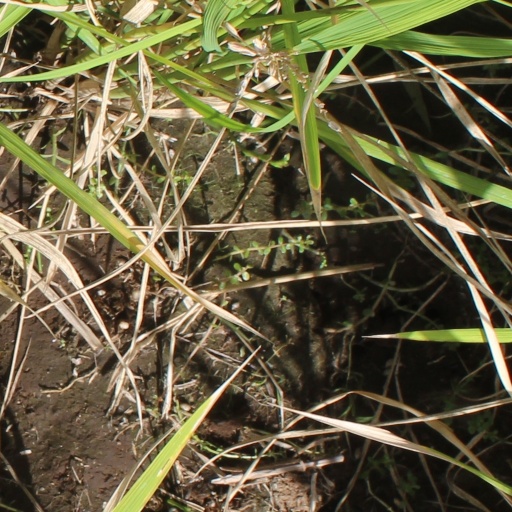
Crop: rice